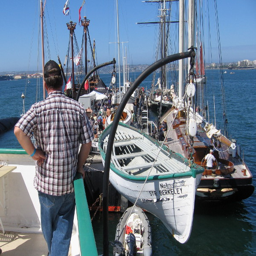
looking at ships docked behind filming location .